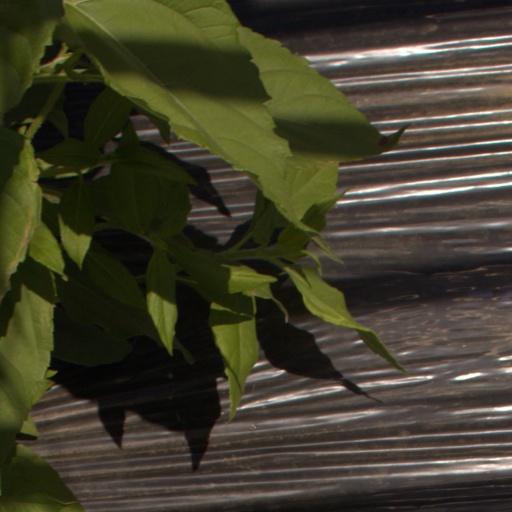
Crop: Jerusalem artichoke